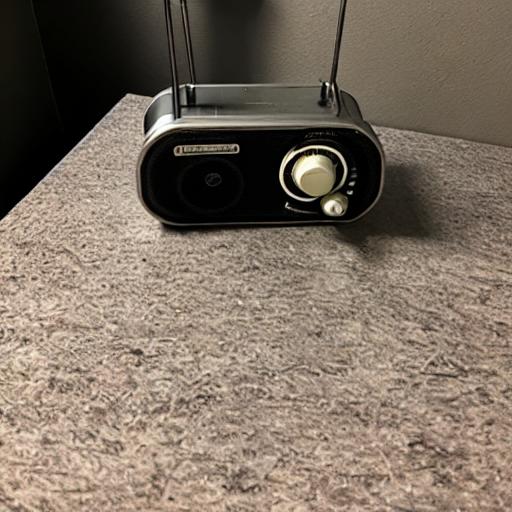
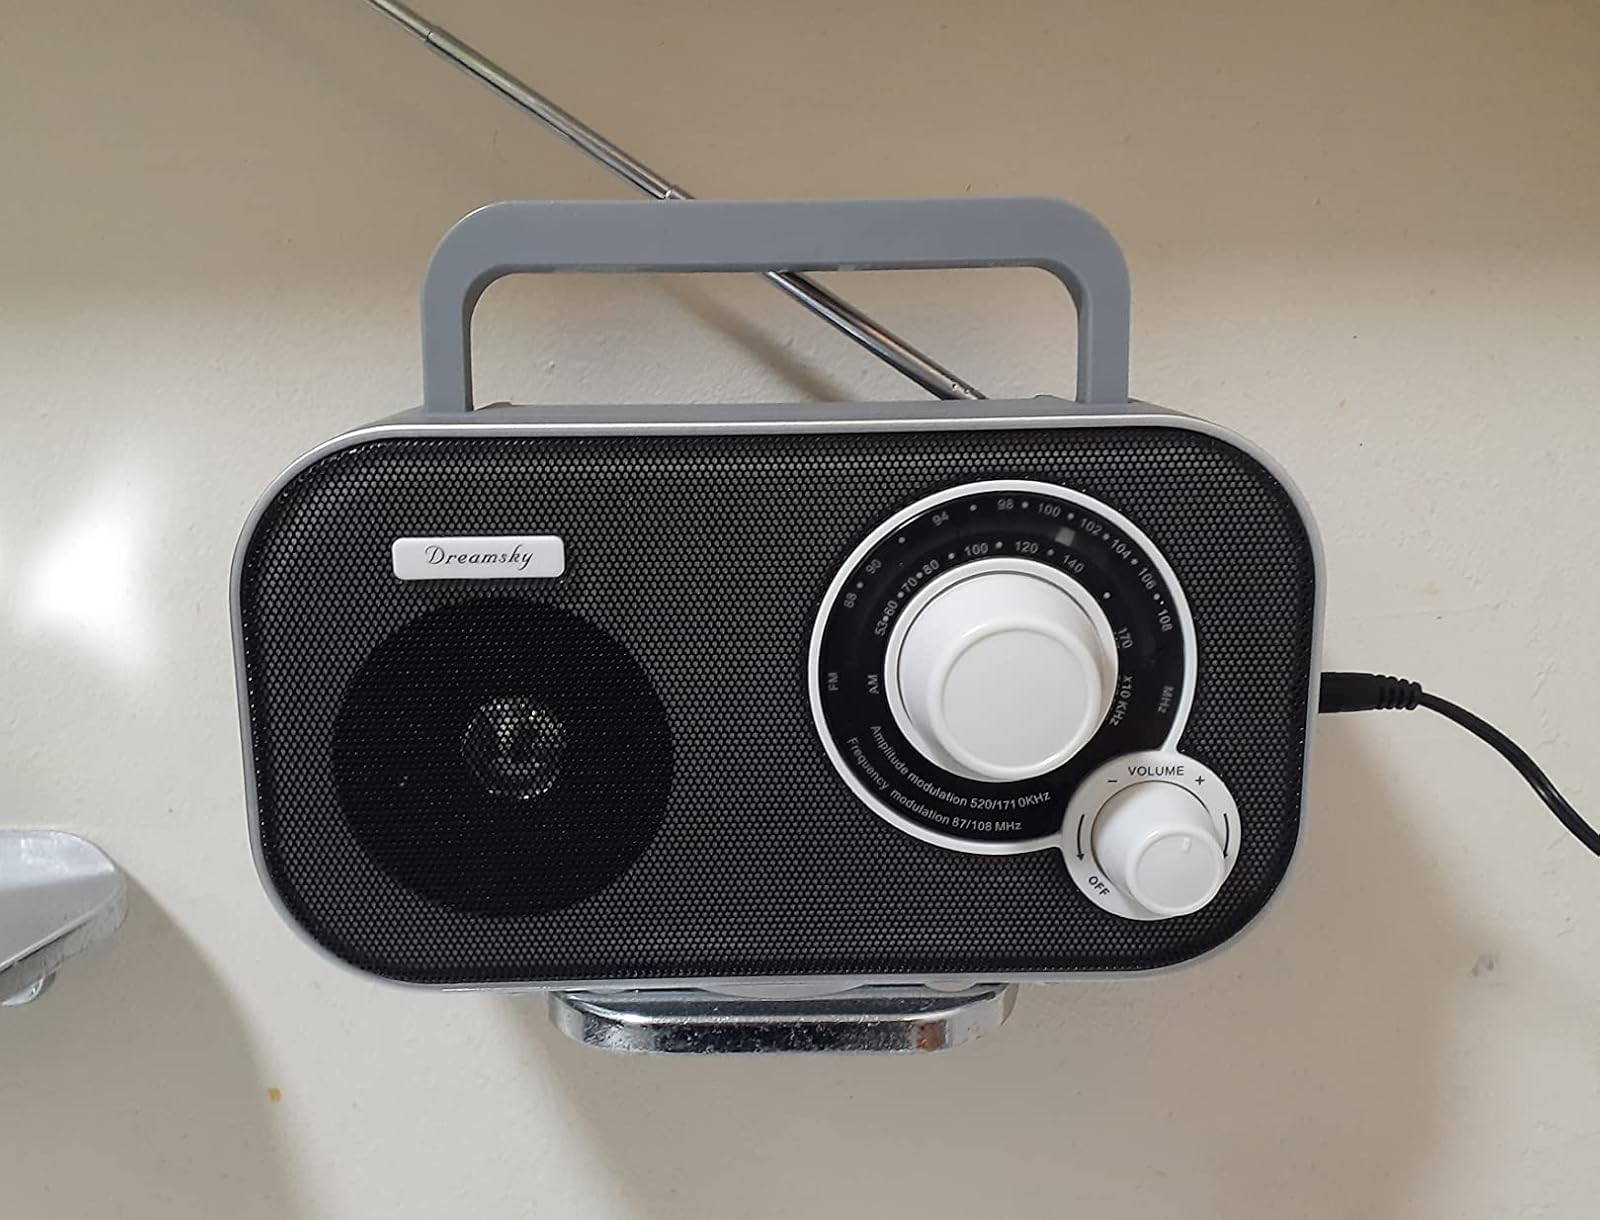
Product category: radio
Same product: no